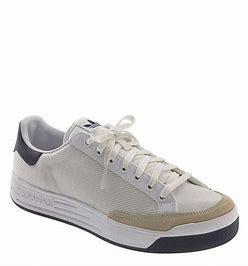
Brand: Adidas
Model: Rod Laver